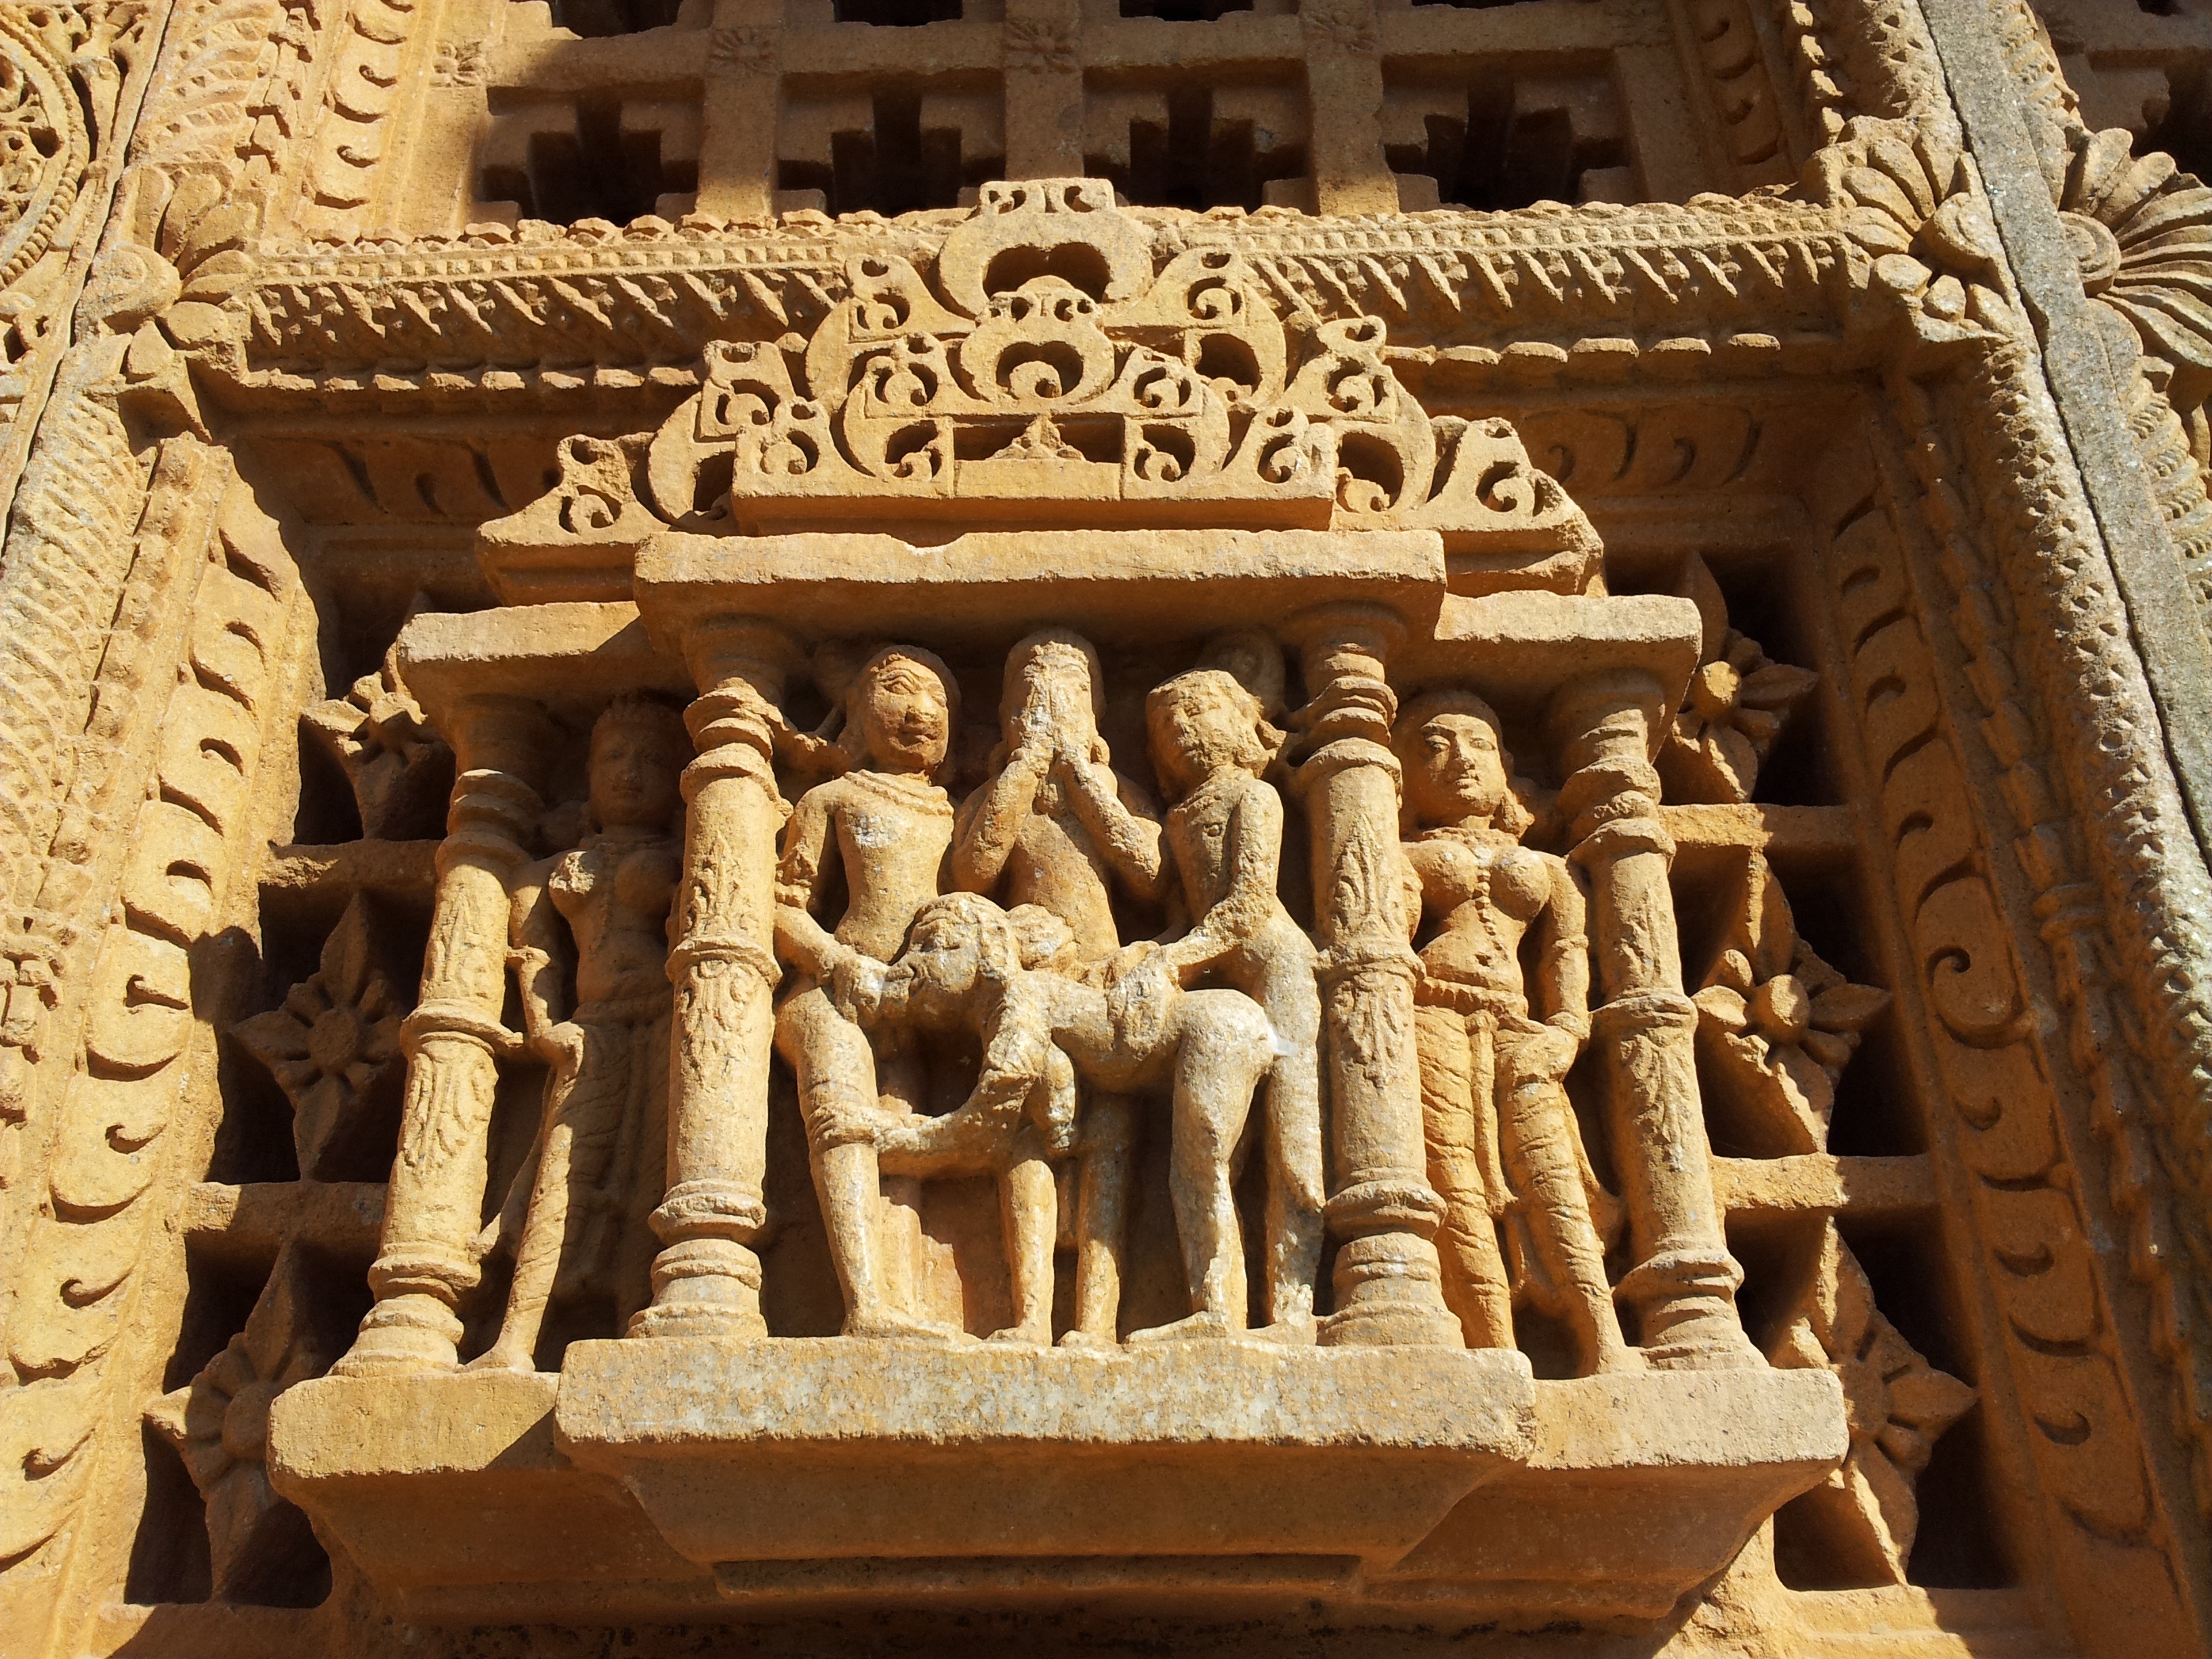
stone, statue, place of worship, sculpture, temple, shrine, sanctuary, history, holy, india, carving, naked, relief, sex, erotic, archaeological site, stone carving, hindu temple, ancient history, temple figures, oral sex